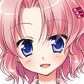
Portrait style: Anime Portrait